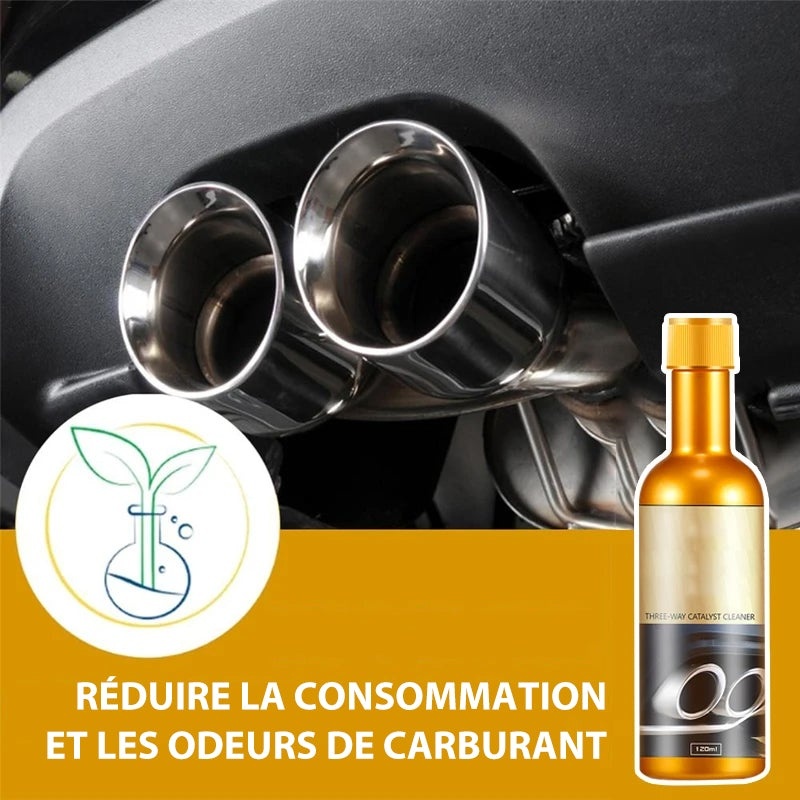
Nettoyant pratique pour échappement de voiture instantané
Instant Car Exhaust Handy Cleaner est un agent de nettoyage avancé spécialement formulé pour nettoyer le convertisseur catalytique sans avoir besoin de le retirer . Il peut effectivement réduire les émissions d'hydrocarbures jusqu'à 50% . Il réduit efficacement la consommation de carburant et élimine également l'odeur nauséabonde développée par votre automobile au fil du temps. Nettoyant pratique pour échappement de voiture instantané peut aider le système d'injection de carburant ainsi que les cylindres à améliorer les performances globales du moteur . Il est idéal pour maintenir le débit de carburant et d'échappement du moteur plus fluide, plus propre et meilleur ! CARACTÉRISTIQUES Réduire les émissions - Le nettoyant pour convertisseur catalytique BoostUp peut réduire vos émissions totales d'hydrocarbures jusqu'à 50%, réduit l'accumulation de carbone dans le convertisseur catalytique, les capteurs d'oxygène, les injecteurs de carburant et les culasses, ce qui améliore le rendement énergétique Protecteur de moteur - Un bon débit de carburant et d'échappement gardera le moteur plus propre, plus fluide et meilleur, ce qui réduira également les coûts de maintenance. il peut également nettoyer d'autres pièces comme le capteur d'oxygène, les injecteurs de carburant, les culasses et autres. Nettoyage facile - Nettoyez en profondeur votre convertisseur avec le nettoyant pour convertisseur catalytique. Stimuler sans le retirer! Versez simplement votre réservoir de carburant. Arrêtez le redoutable voyant «moteur de service» qui clignote sur votre écran et obtenez de meilleures performances du moteur! Meilleures performances du moteur - Améliore les performances globales du véhicule, y compris les problèmes de conduite tels que la réduction de la puissance, l'hésitation, le ralenti irrégulier, les démarrages difficiles et la perte d'économie de carburant Application - Sans danger pour les véhicules à essence, diesel, hybrides et polycarburants; ne modifie pas le carburant, ne pas utiliser dans les moteurs à 2 temps ou à mélange huile / gaz SPÉCIALISATIONS Formulation : liquide Poids net : 120 ml EMBALLAGE INCLUT 1 x Nettoyant pratique pour échappement de voiture instantané
Brand: ciaovie
Category: Vehicles & Parts > Vehicle Parts & Accessories > Vehicle Maintenance, Care & Decor > Vehicle Fluids > Vehicle Fuel System Cleaners > Complete Fuel System Cleaners